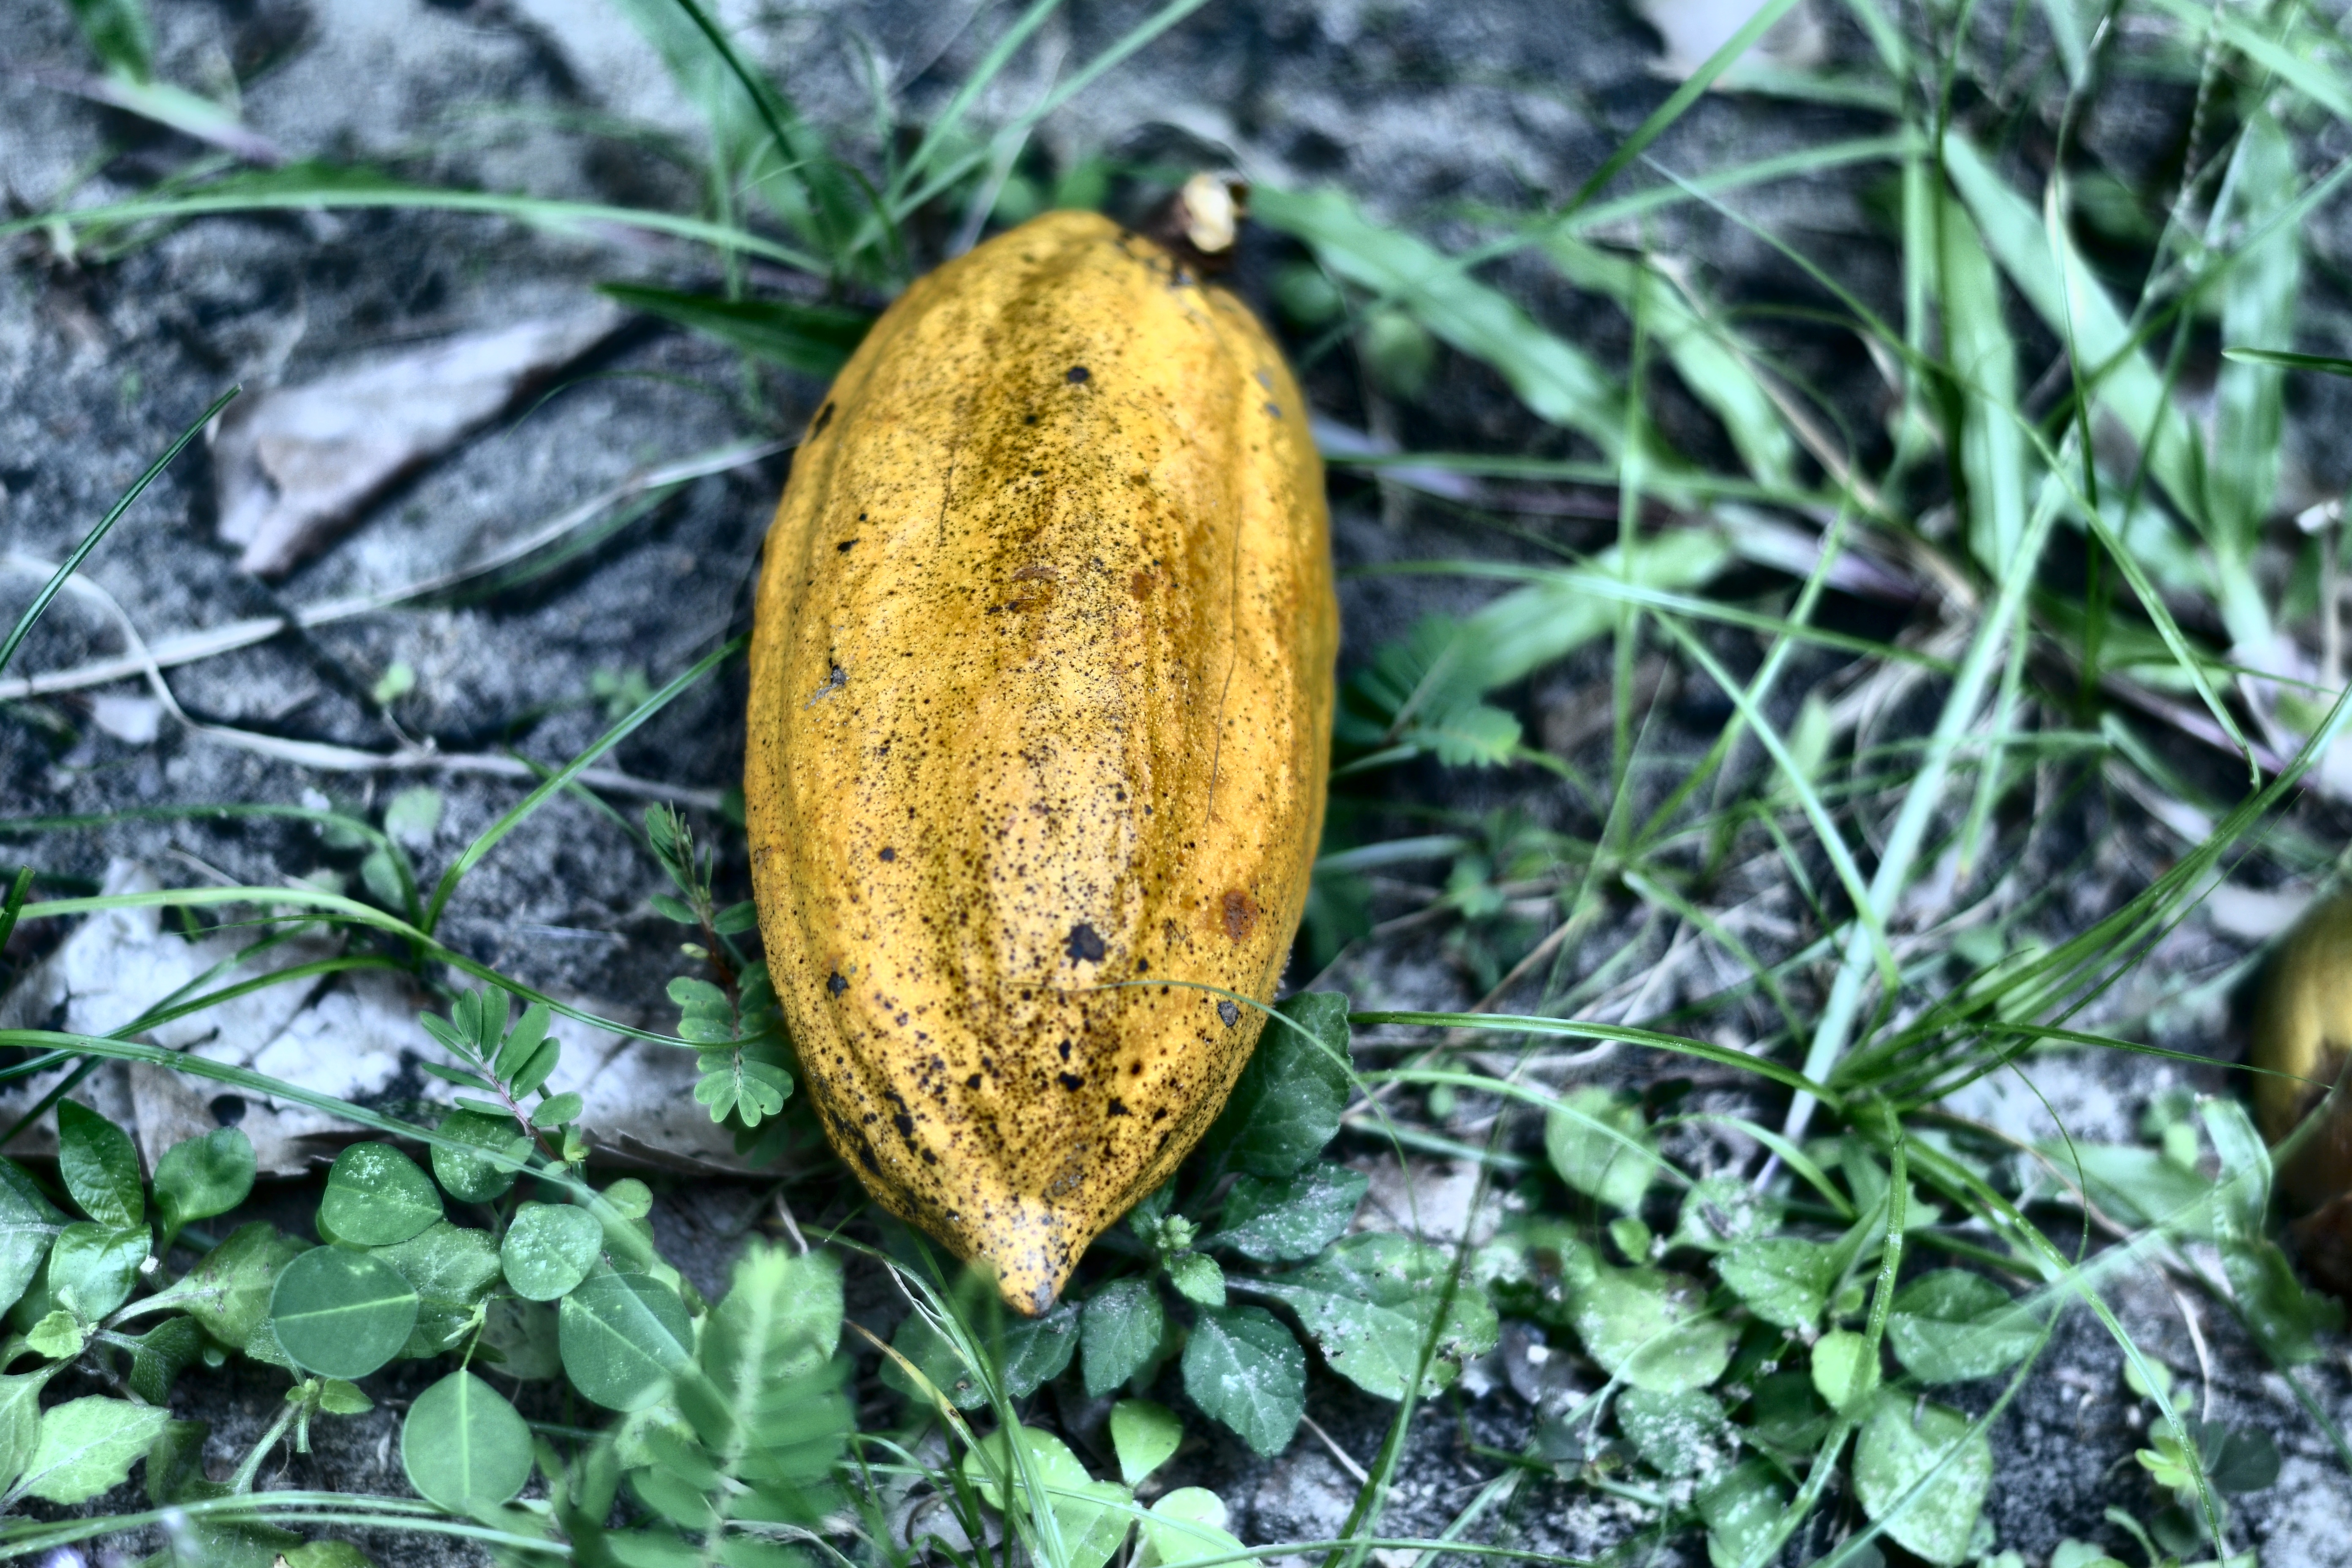
Maturity: mature
Variety: Angoleta